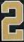
Number: 2